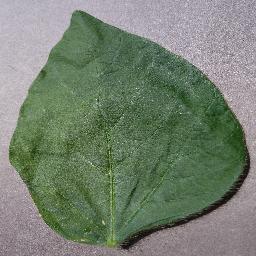
Label: Soybean___healthy